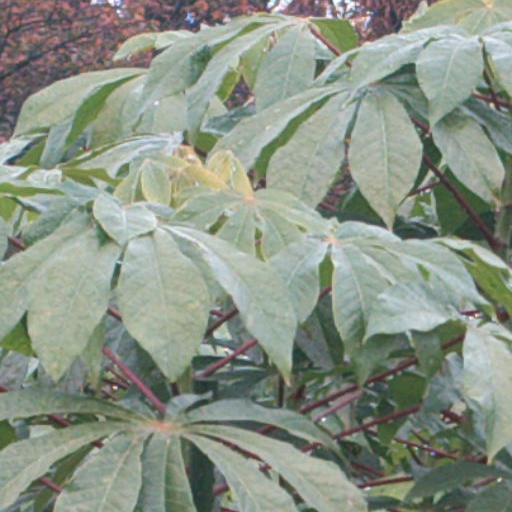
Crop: cassava